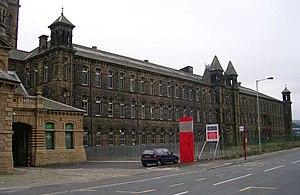
North and South est une mini-série britannique réalisée en 2004 par Brian Percival pour la BBC, sur un scénario de Sandy Welch, adaptation du roman victorien éponyme d'Elizabeth Gaskell, publié en 1855, qui raconte la difficile acclimatation à la société du Nord industriel de Margaret Hale, originaire du Sud rural et élevée dans la bonne société londonienne.